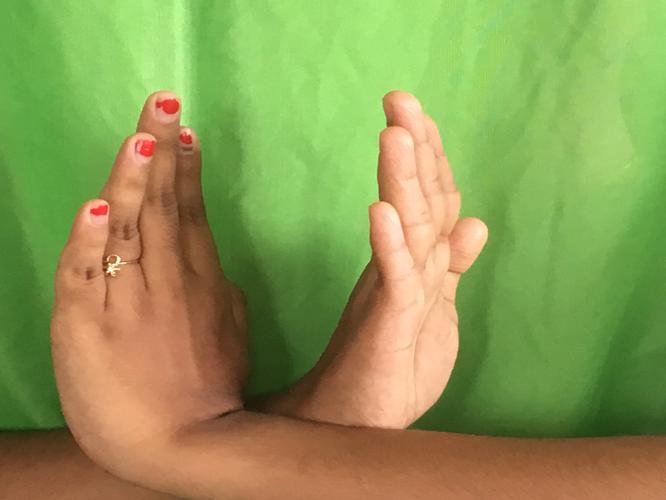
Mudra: Swastikam
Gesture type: double_hand